Tourism in Puducherry

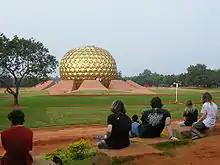
The Matrimandir, a golden metallic sphere in the center of town

The Sri Aurobindo Ashram is a well known spiritual ashram in India, with devotees and seekers from India and all over the world flocking to it for spiritual salvation. Its spiritual tenets represent a synthesis of yoga and modern science. The Ashram was founded in 1926 by Sri Aurobindo Ghose, an Indian freedom fighter, poet, philosopher, and yogi.